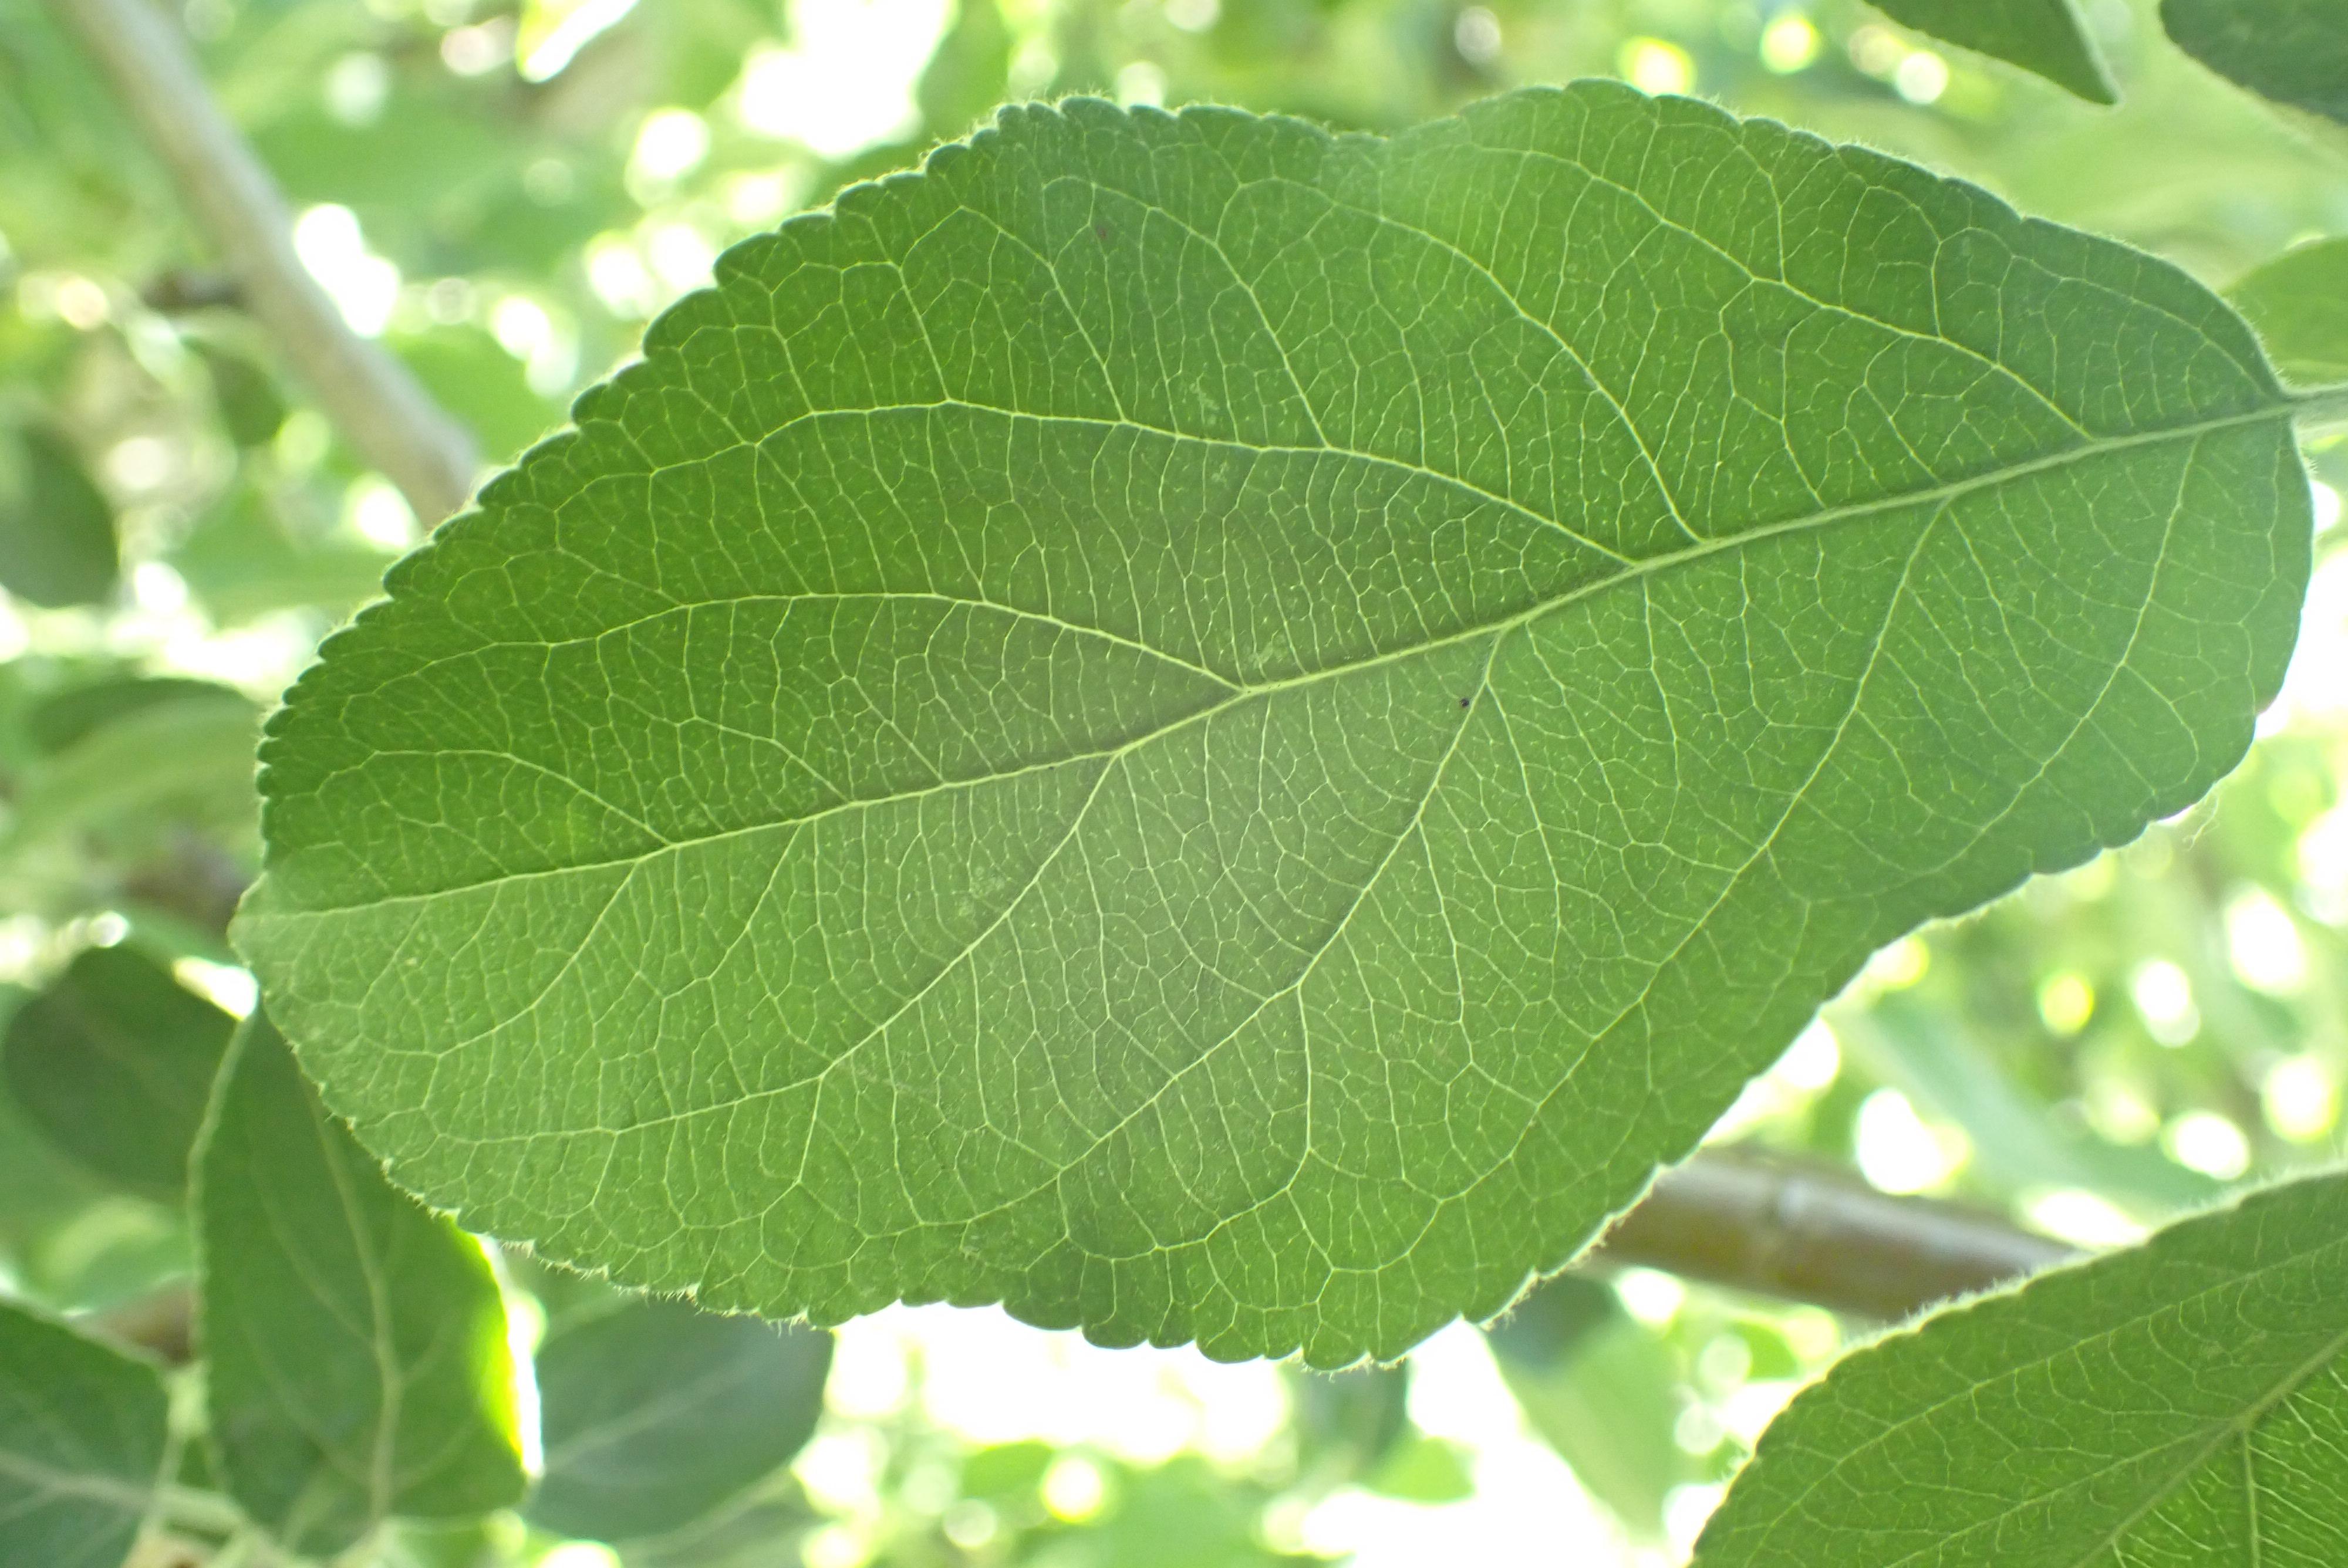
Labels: healthy